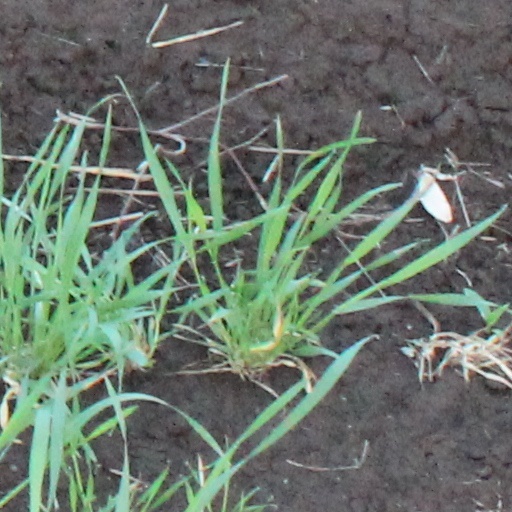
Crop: wheat